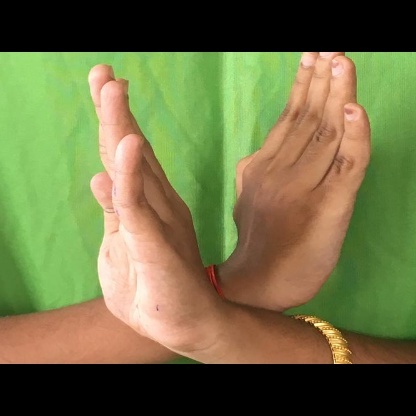
Mudra: Swastikam